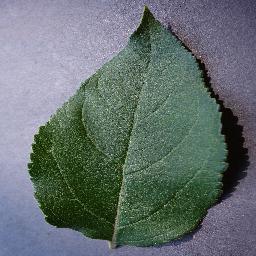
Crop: apple
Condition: healthy